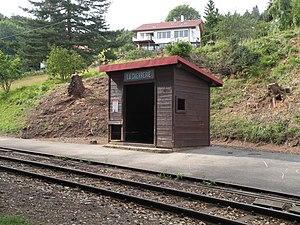
Gare de La Chèvrerie à Arzier.